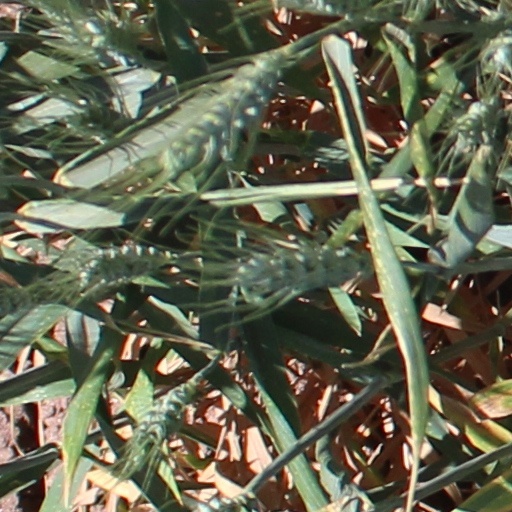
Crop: wheat